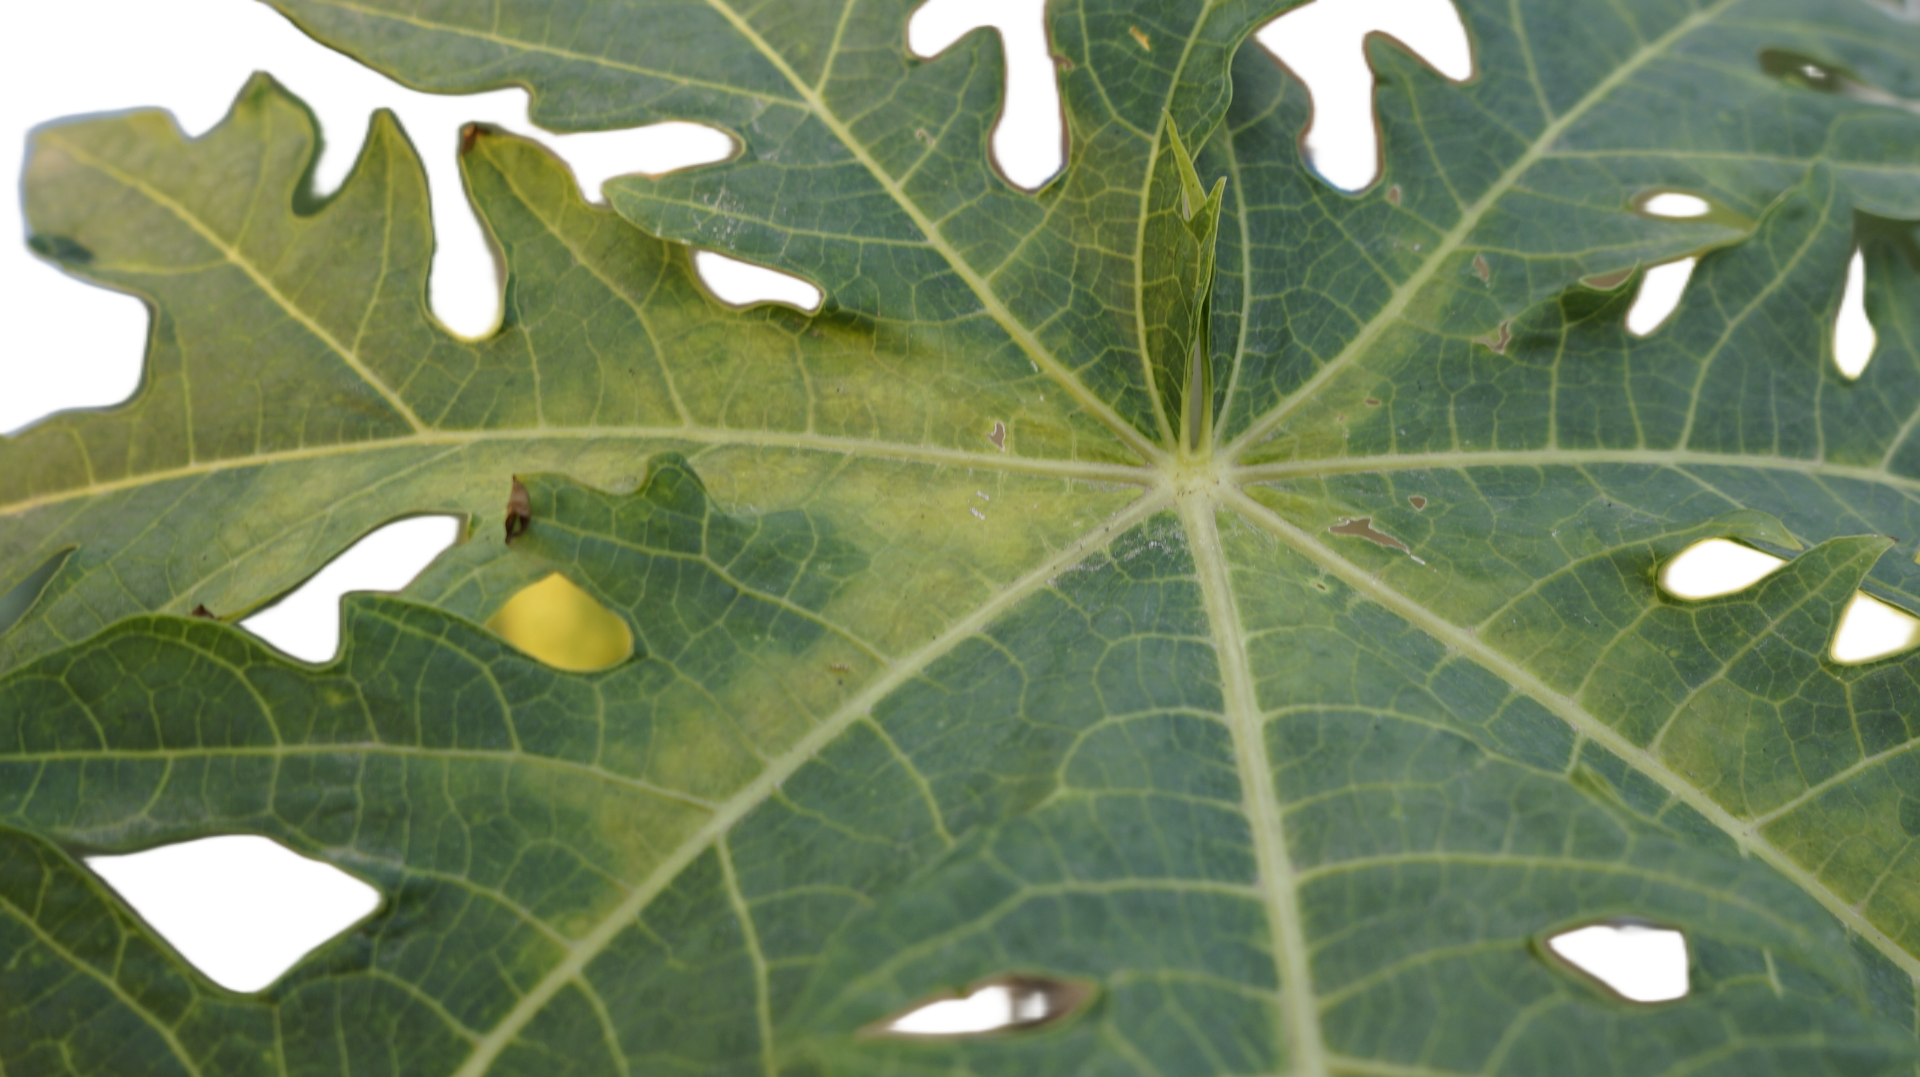
Crop: Papaya
Label: Carica_Insect_Hole